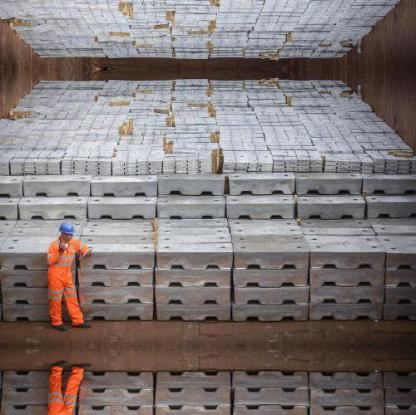
Objects in the image:
label: helmet